Amaravati Stupa

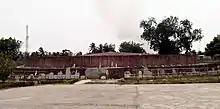
Ruins of the stupa, 2012

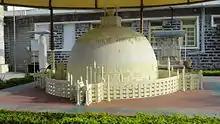
A model of the original stupa, final phase, as reconstructed by archaeologists

Amarāvati Stupa is a ruined Buddhist stūpa at the village of Amaravathi, Guntur district, Andhra Pradesh, India, probably built in phases between the third century BCE and about 250 CE. It was enlarged and new sculptures replaced the earlier ones, beginning in about 50 CE. The site is under the protection of the Archaeological Survey of India, and includes the stūpa itself and the Archaeological Museum.